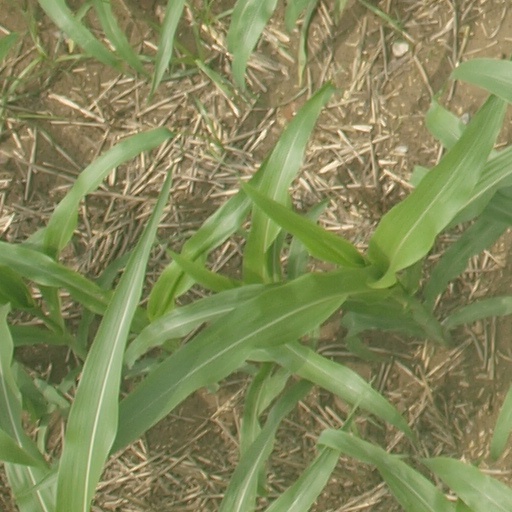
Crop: maize; corn